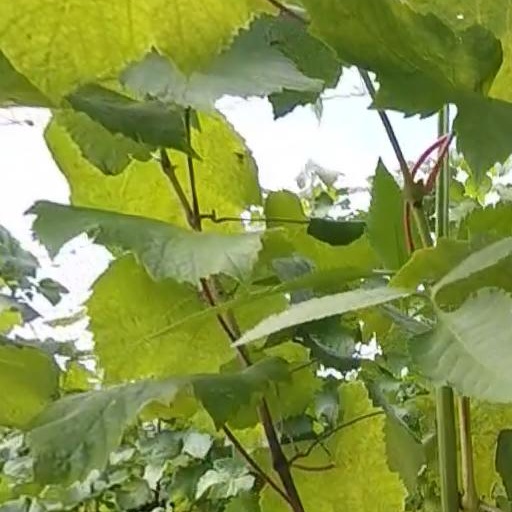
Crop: grape